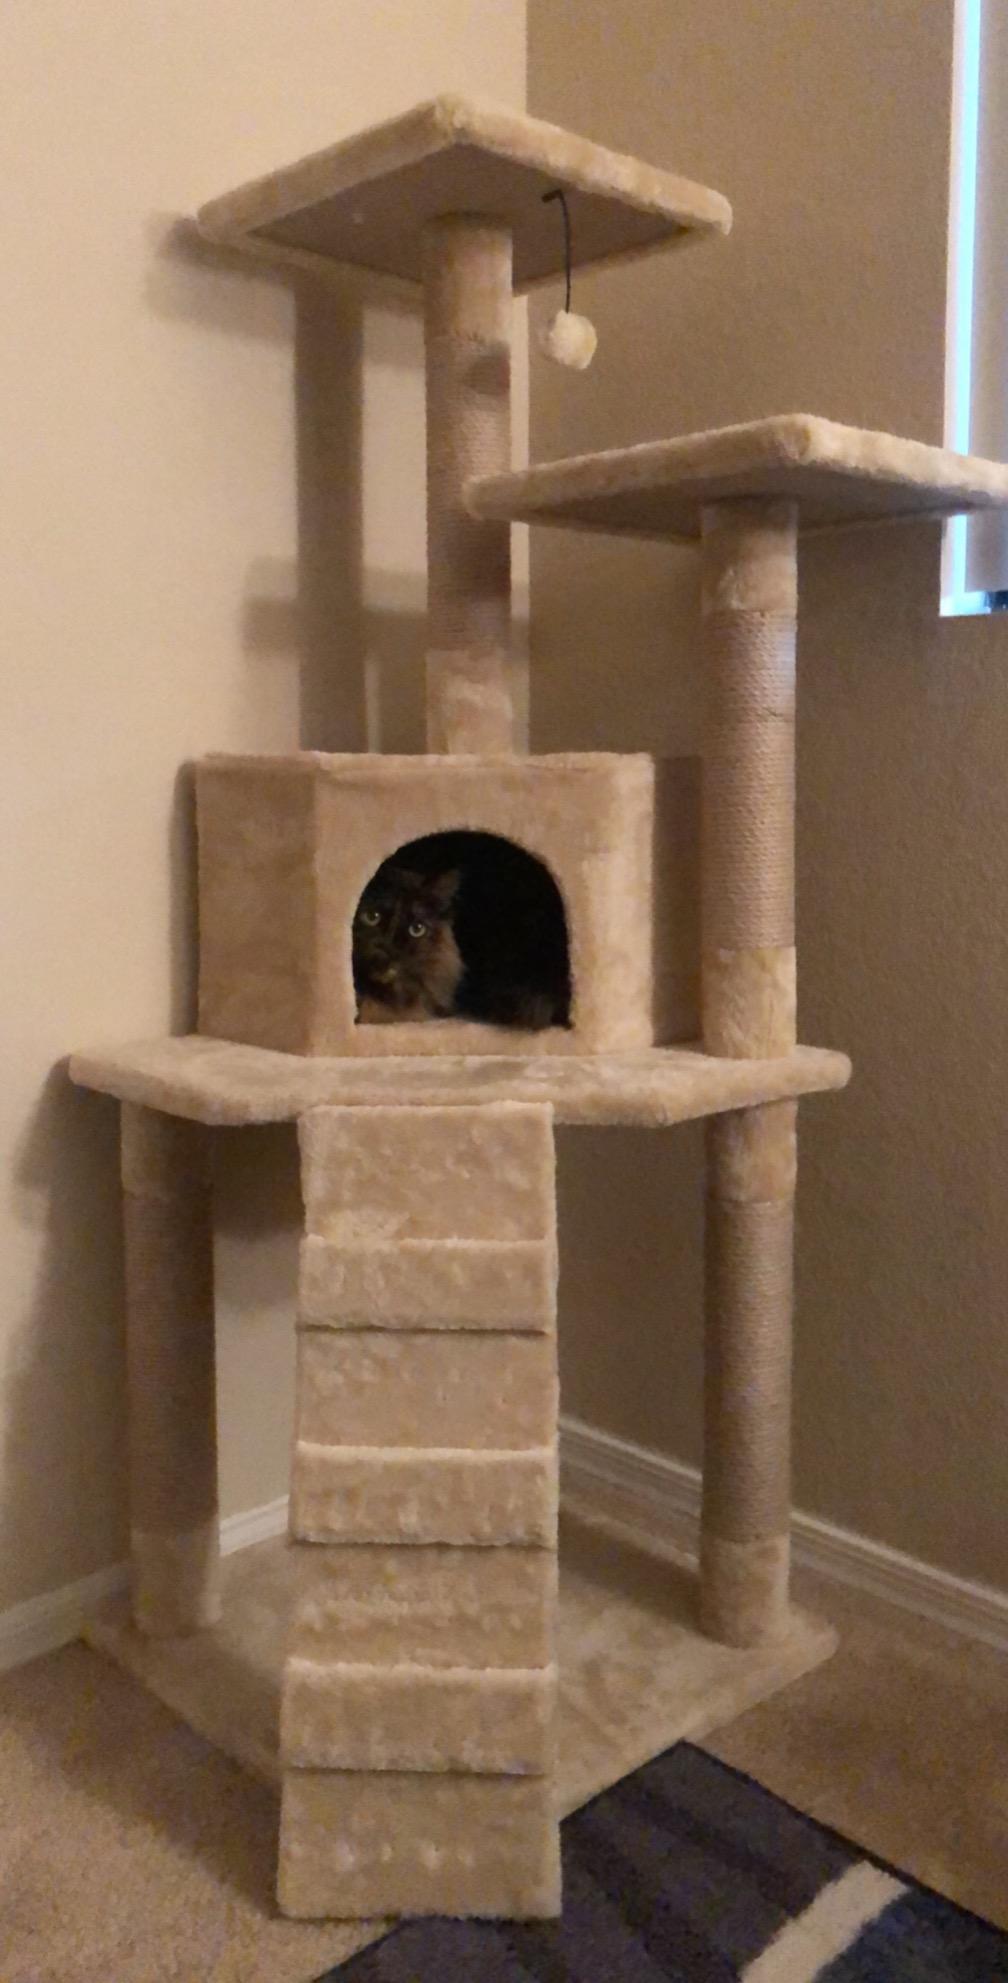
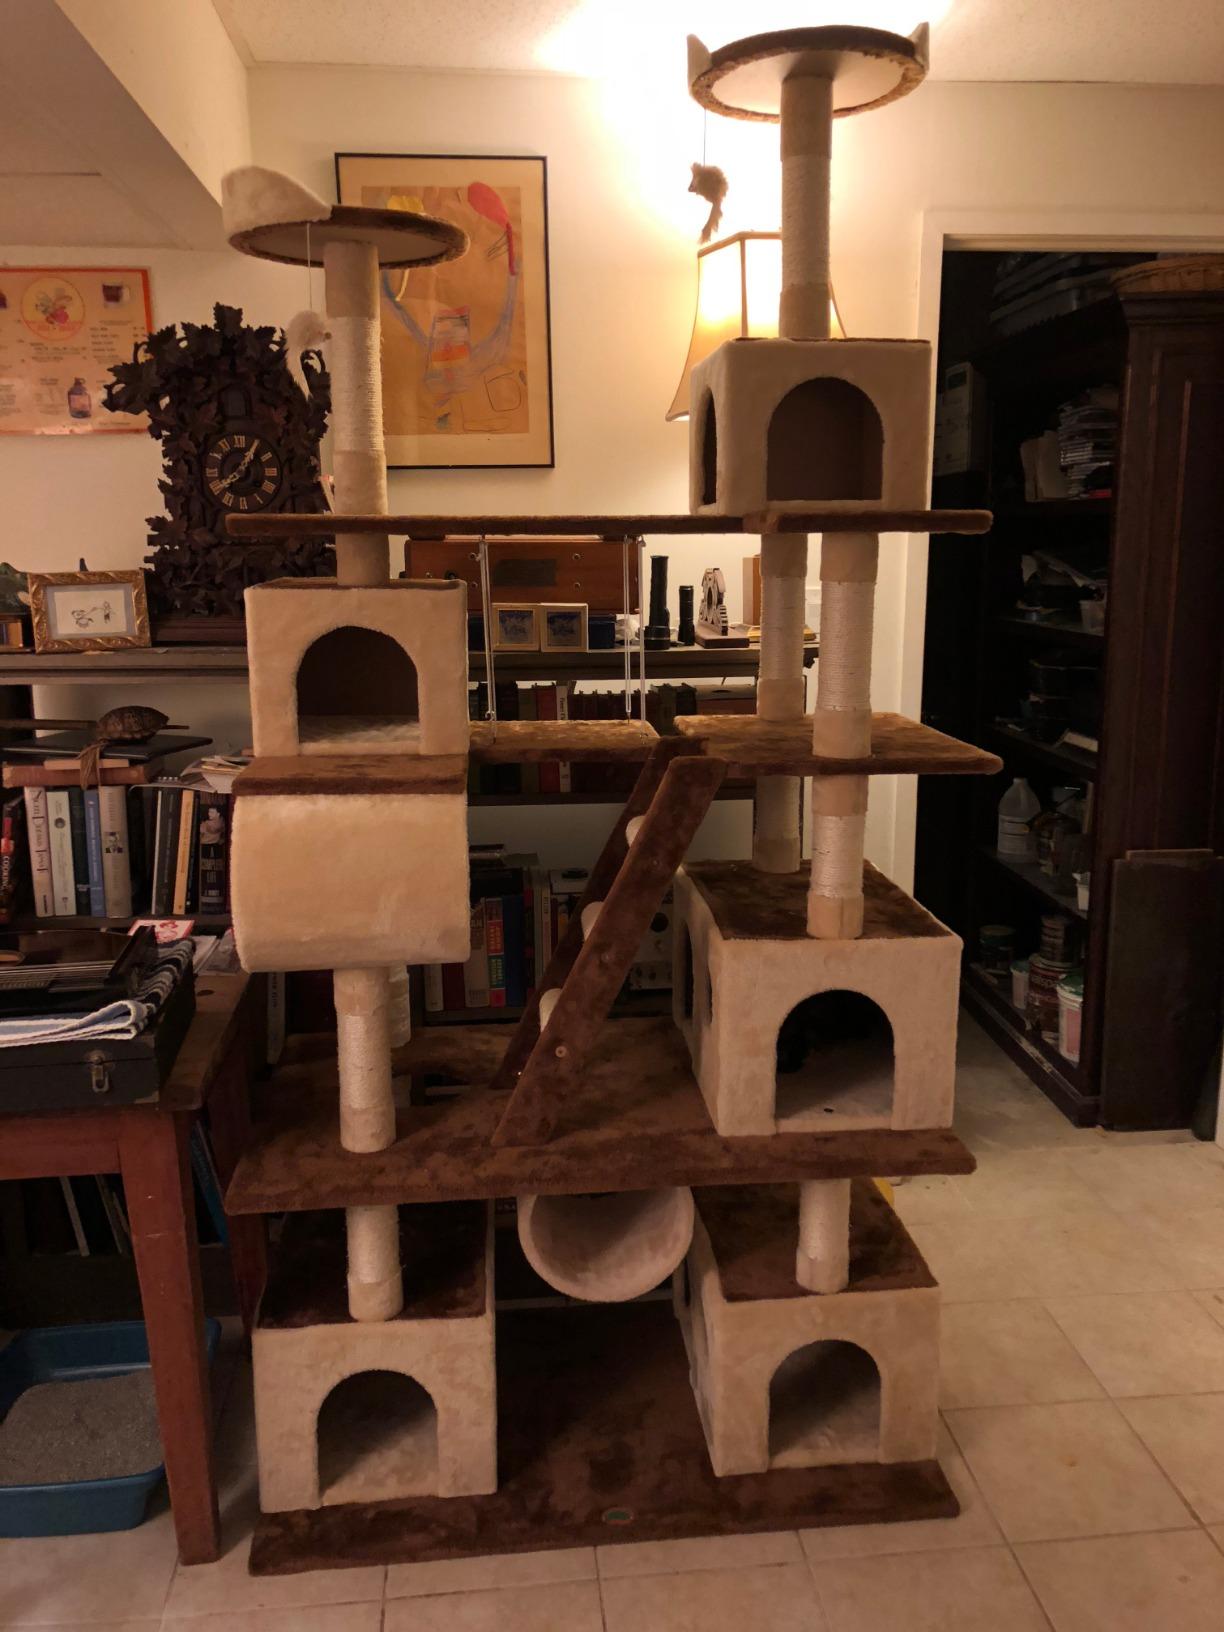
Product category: items_cat tree
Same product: no